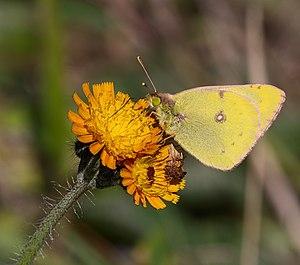
Colias est un genre de lépidoptères de la famille des Pieridae et de la sous-famille des Coliadinae.